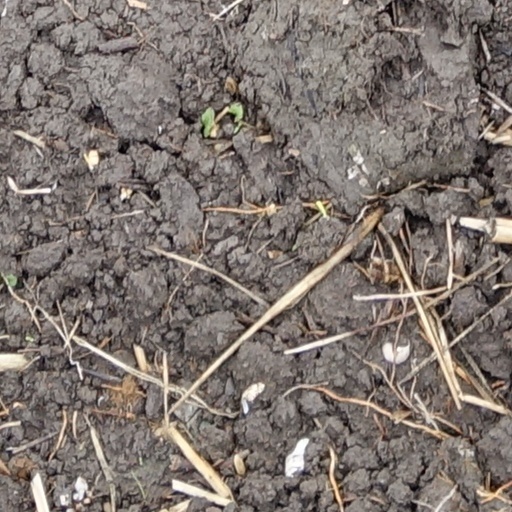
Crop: wheat